Horacio López Salgado

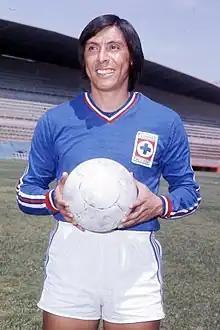

Horacio José López Salgado (born 15 September 1948) is a Mexican former football forward, who played for the Mexico national team between 1968 and 1980, gaining 50 caps and scoring 13 goals. He was part of the Mexico squad for the 1970 World Cup.